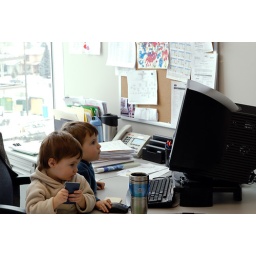
We dropped in to Doreen's office to join her for lunch. The boys had fun &amp;quot;working&amp;quot; at her desk.